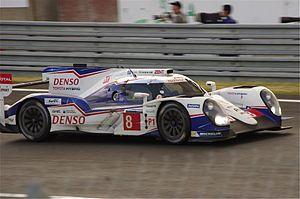
Le Championnat du monde d'endurance FIA 2014 est la troisième édition de cette compétition. Elle se déroule du 20 avril au 30 novembre 2014. Elle comprend huit manches dont les 24 Heures du Mans.
Le sport automobile est l'un des sports populaires au Japon.